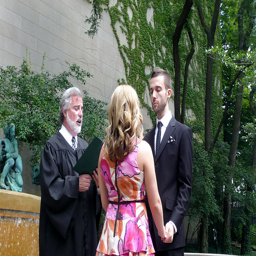
A young couple being married by a minster in front of a statue.
A man and a woman getting married in front of a statue.
A man and a woman facing each other in front of a pastor.
A couple is getting married by an official outdoors.
A man and woman staring at each other in front of a preacher.